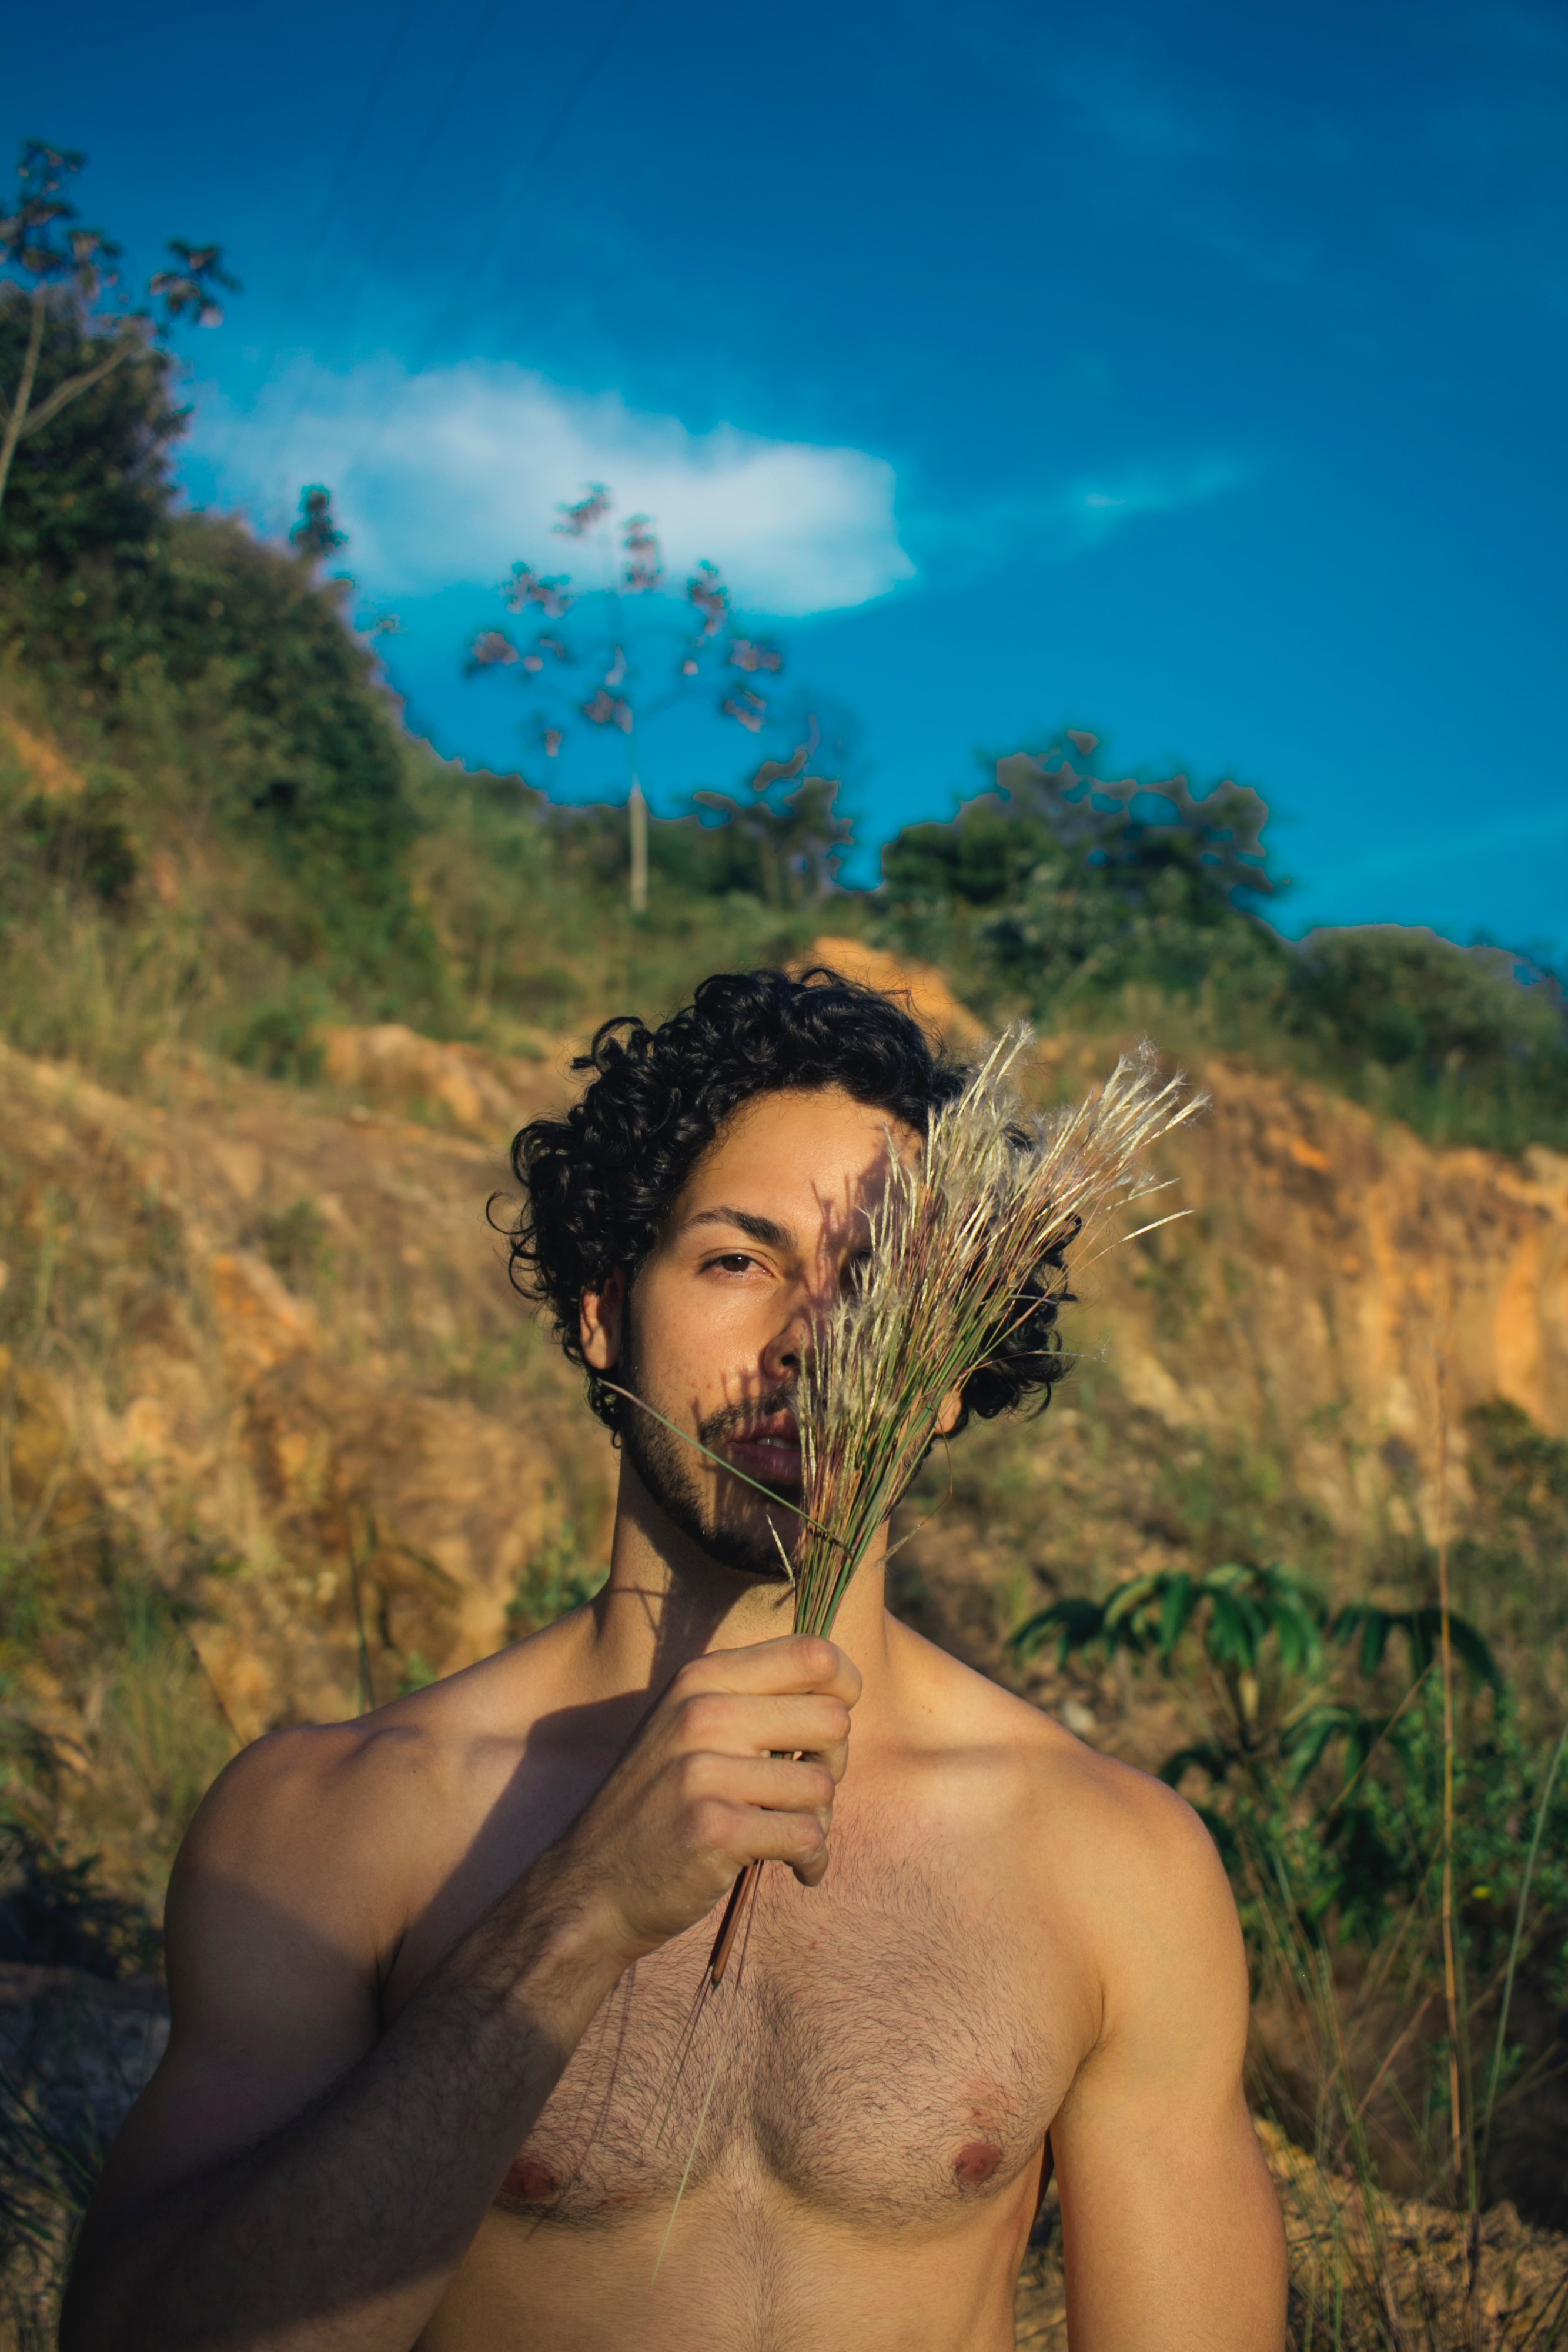
People in nature, nature, sky, beauty, grass, Barechested, cg artwork, human, photography, muscle, tree, sunlight, chest, plant, black hair, cloud, model, jungle, mountain, trunk, mythology